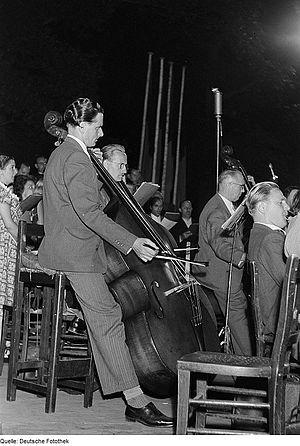
Une ligne de basse est une phrase jouée au long d'un morceau, dans les graves, par un instrument de section rythmique tel que la guitare basse, la contrebasse, le violoncelle, le tuba ou les claviers comme le piano, l'orgue, l'orgue électrique ou le synthétiseur. Lors d'interprétations en solo, les lignes de basse peuvent être simplement jouées dans le registre le plus grave de n'importe quel instrument, comme la guitare, tandis que la mélodie et/ou les accompagnements additionnels sont joués dans les registres moyen à supérieur.